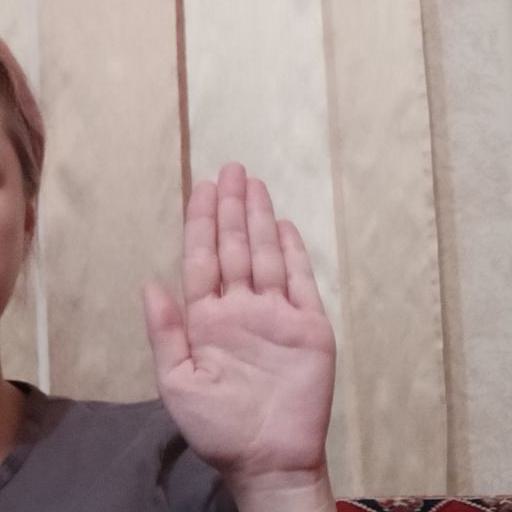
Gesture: stop